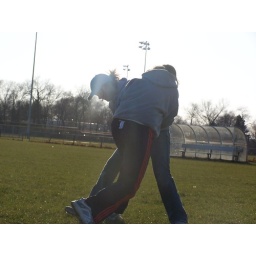
I'm the one in the hat being pummeled to the ground by Keri